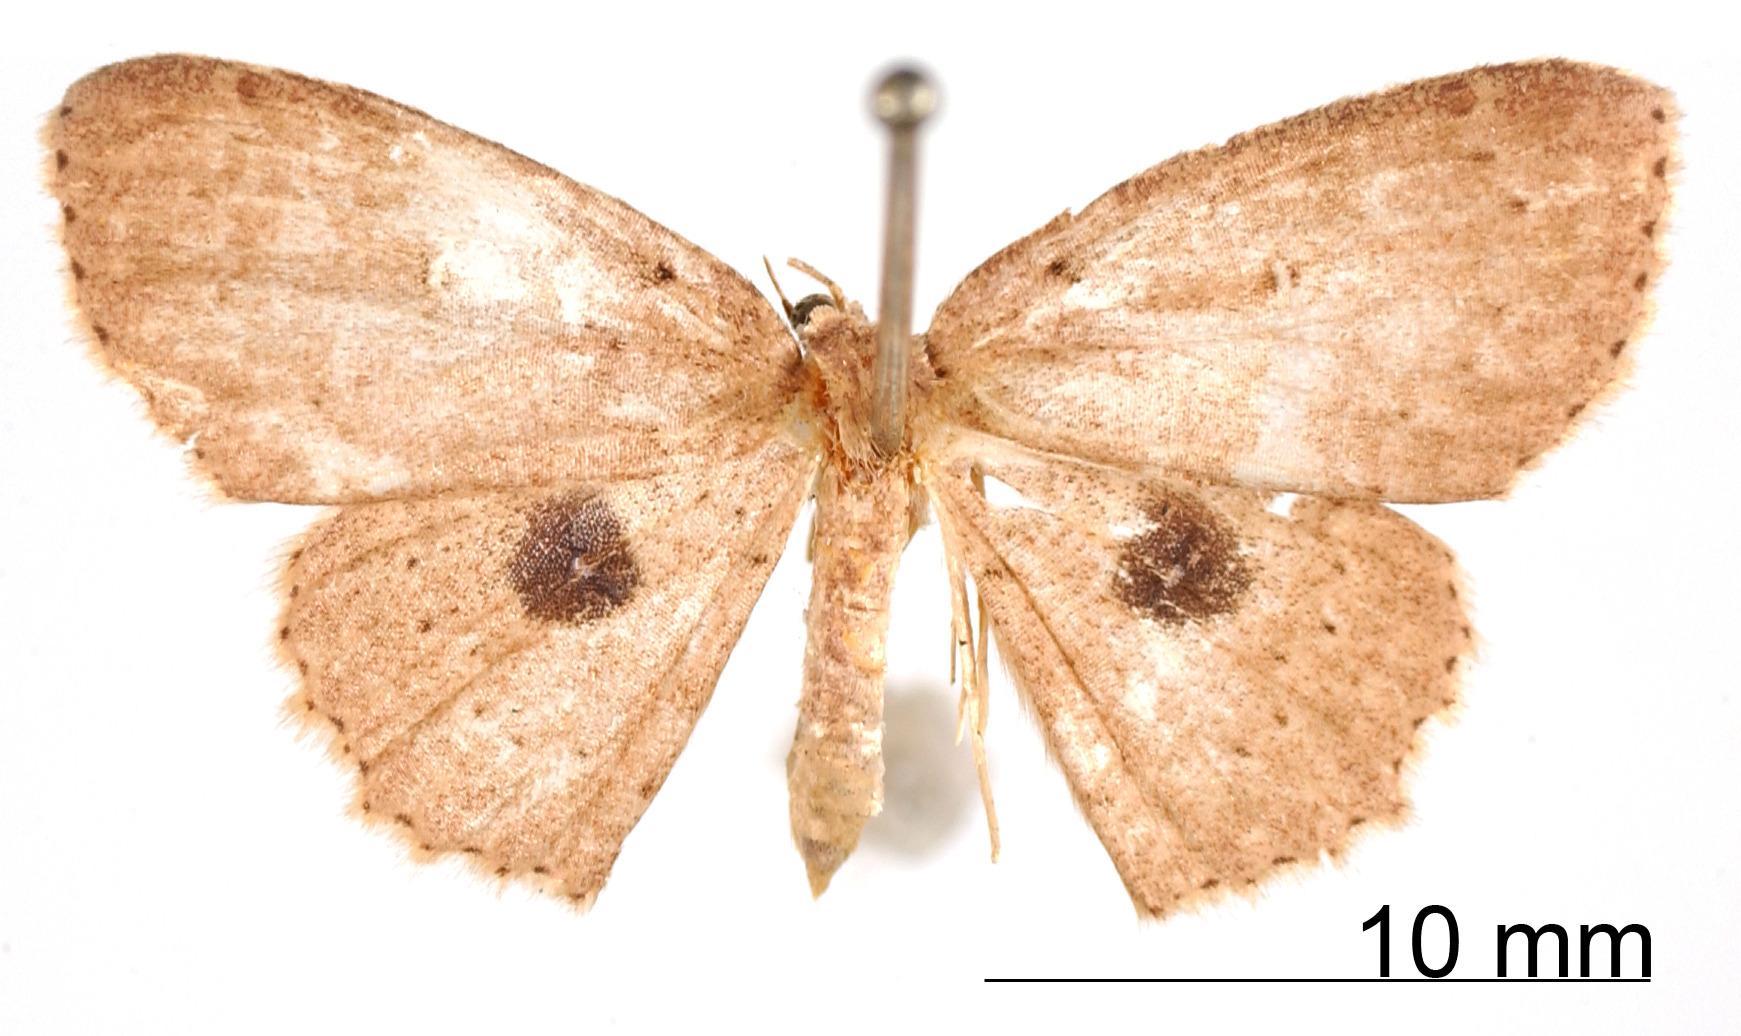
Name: Anisodes terrens
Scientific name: Anisodes terrens Warren, 1906
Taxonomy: Animalia, Arthropoda, Insecta, Lepidoptera, Geometridae, Sterrhinae
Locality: Jalapa, Veracruz-Llave, Mexico